RDNA 2

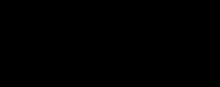

RDNA 2 is a GPU microarchitecture designed by AMD, released with the Radeon RX 6000 series on November 18, 2020. Alongside powering the RX 6000 series, RDNA 2 is also featured in the SoCs designed by AMD for the PlayStation 5, Xbox Series X/S, and Steam Deck consoles.